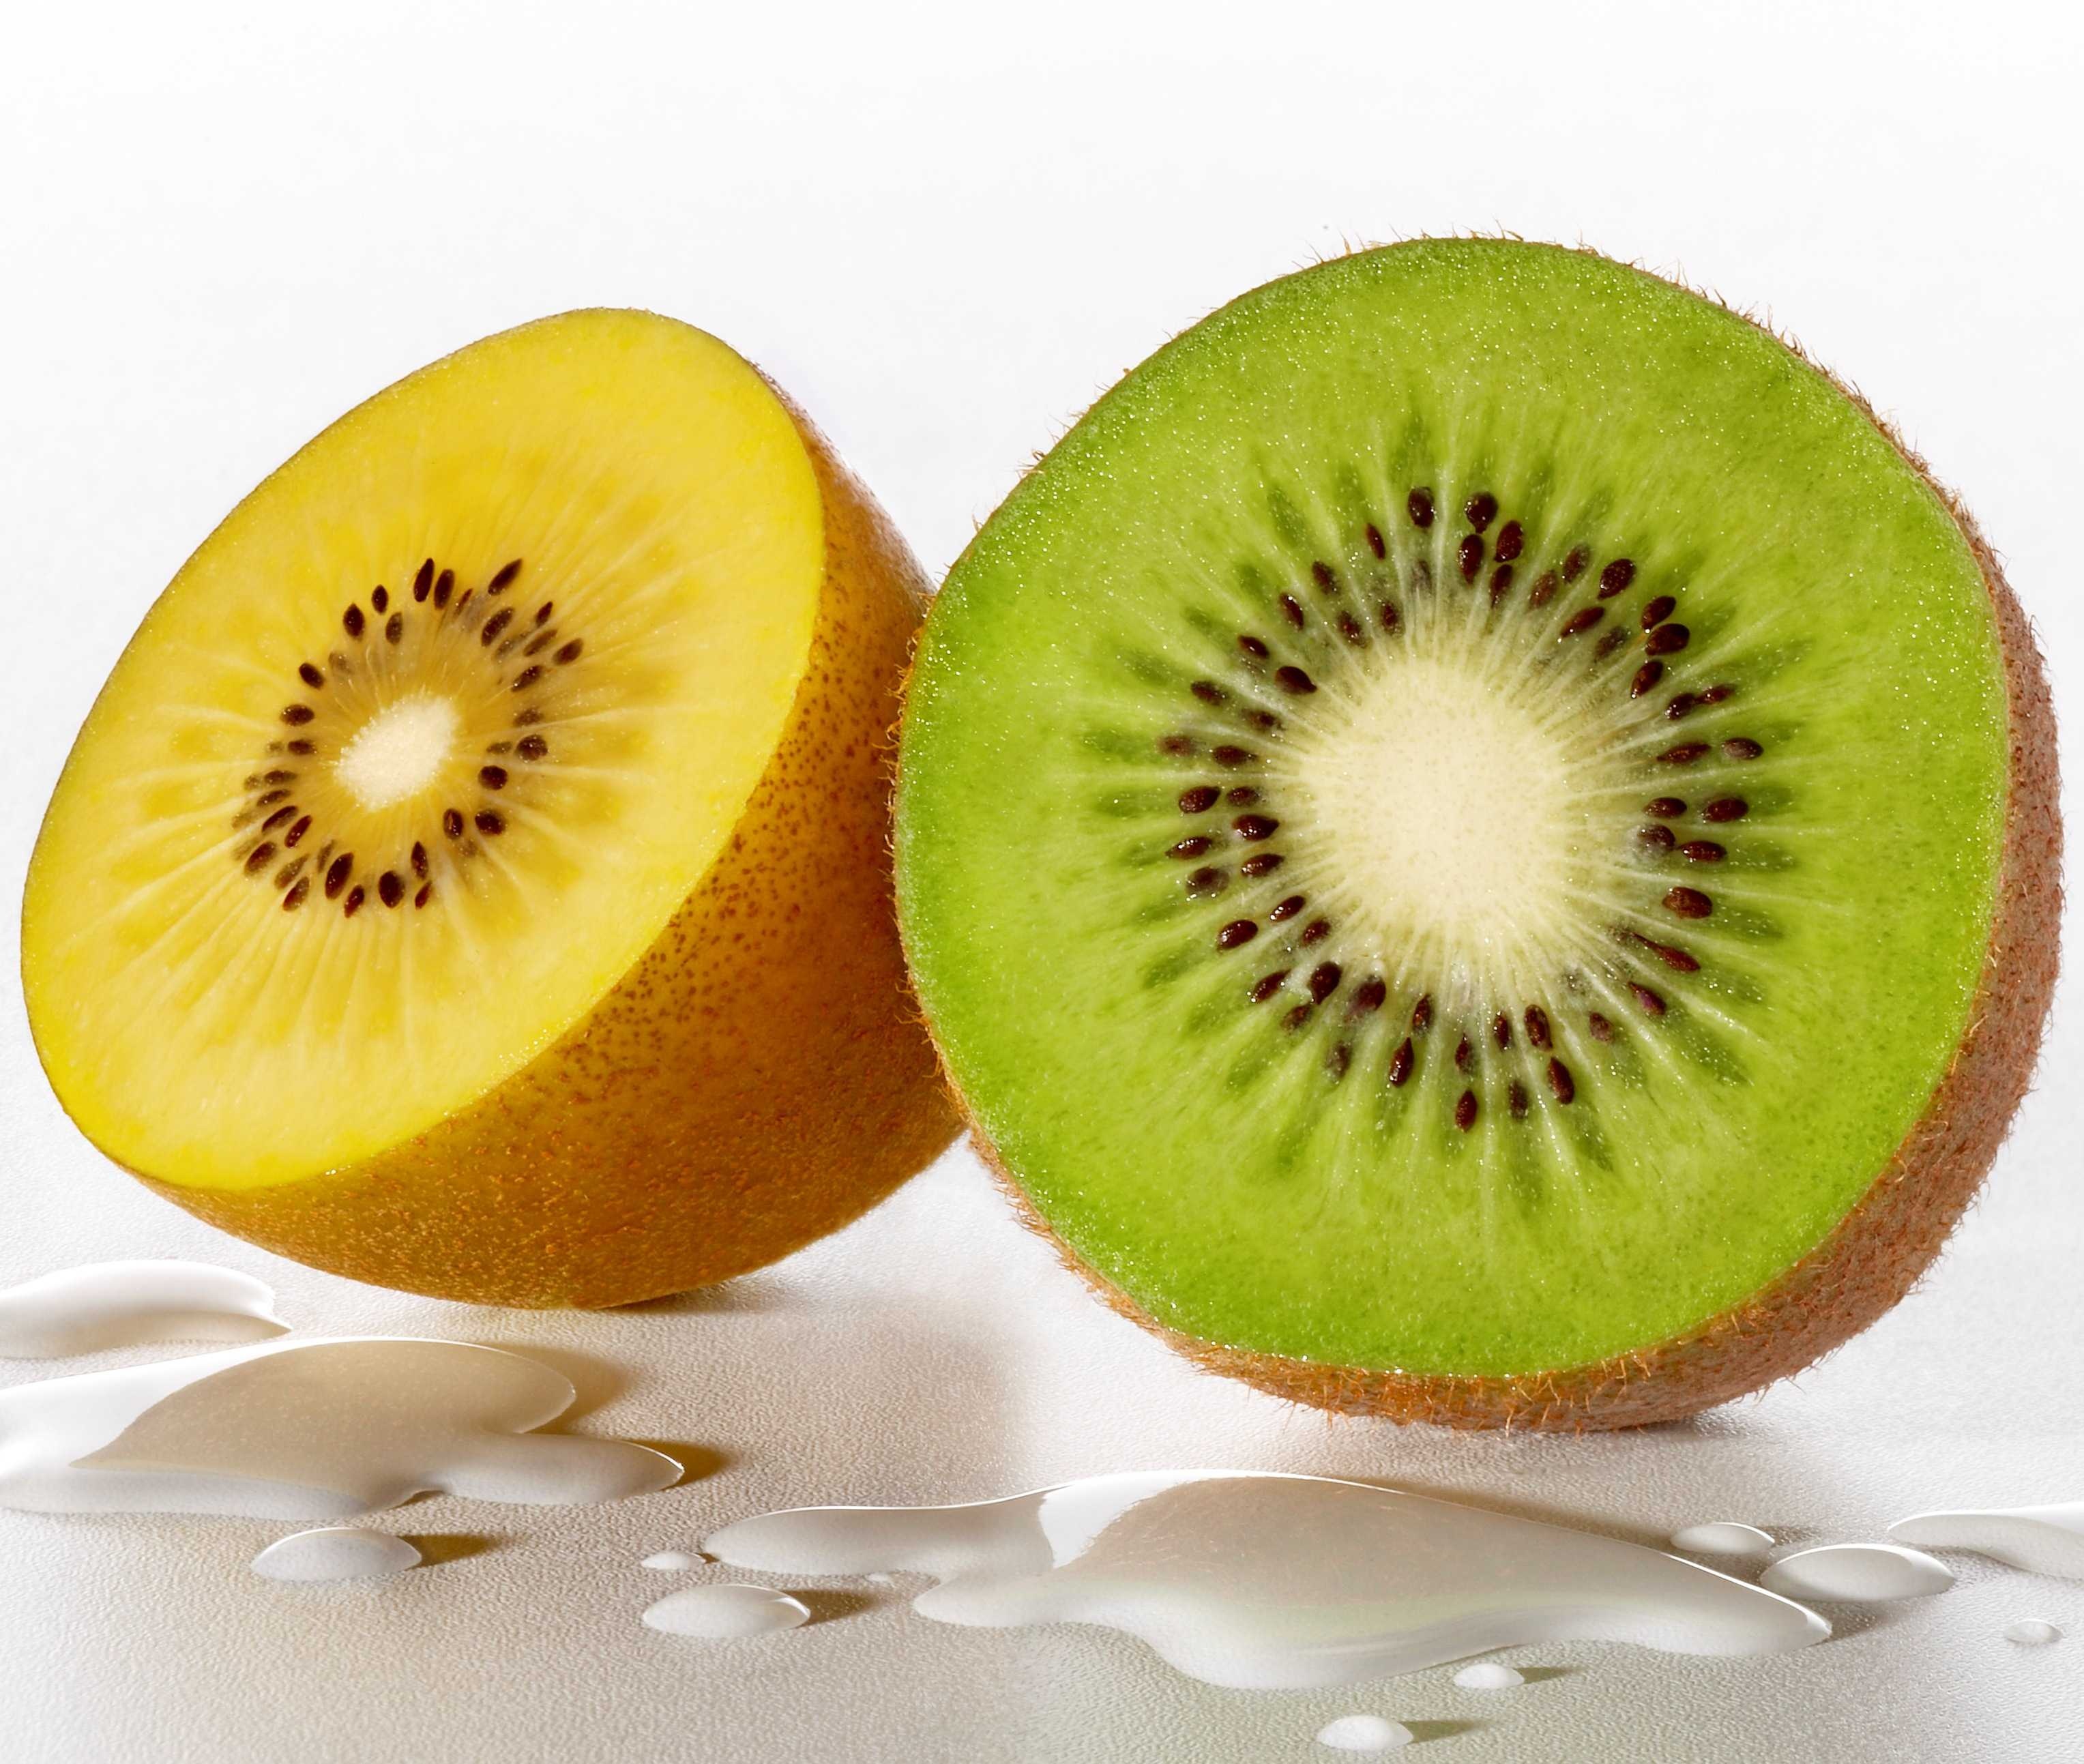
Label: Kiwi